Schleswig-Holstein Police

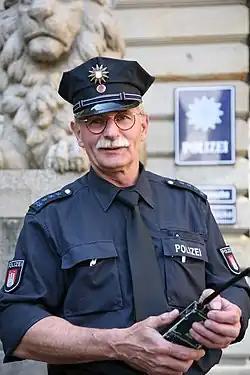
Uniform as used in Schleswig-Holstein

The Waterways Police ("Wasserschutzpolizei") is directly subordinated to the "Landespolizeiamt" and isn't part of a Police Directorate. Additionally to the German national waters on the Schleswig-Holstein coast, the Waterways Police also patrols the Kiel Canal.